Marcial Cuquerella

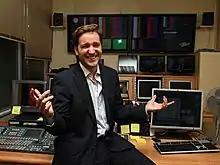
Marcial Cuquerella

Marcial Cuquerella Gamboa (born November 19, 1977) is a Spanish businessman, entrepreneur and investor. He is the founder of 7NN Televisión. and the live streaming company Gooru, where he is the Chairman and CEO. Cuquerella is also the founder of The Glue Concept, a company incubator which operates in the US, México and Spain.